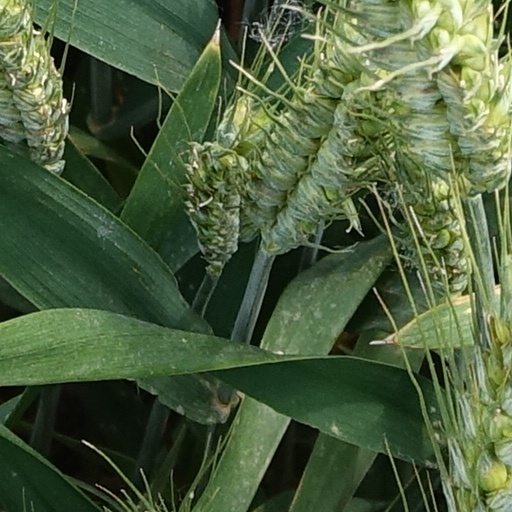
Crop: wheat